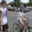
Label: bicycle